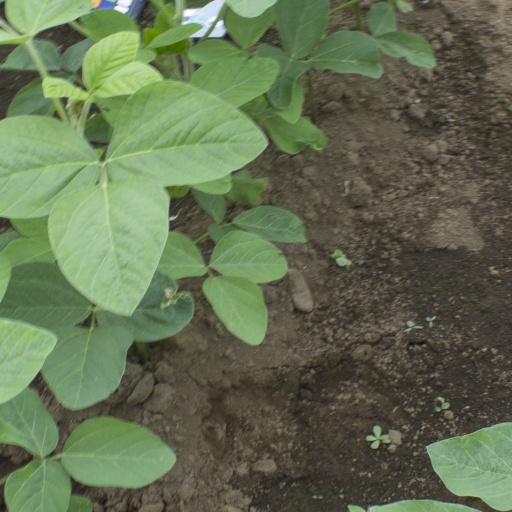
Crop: soybean